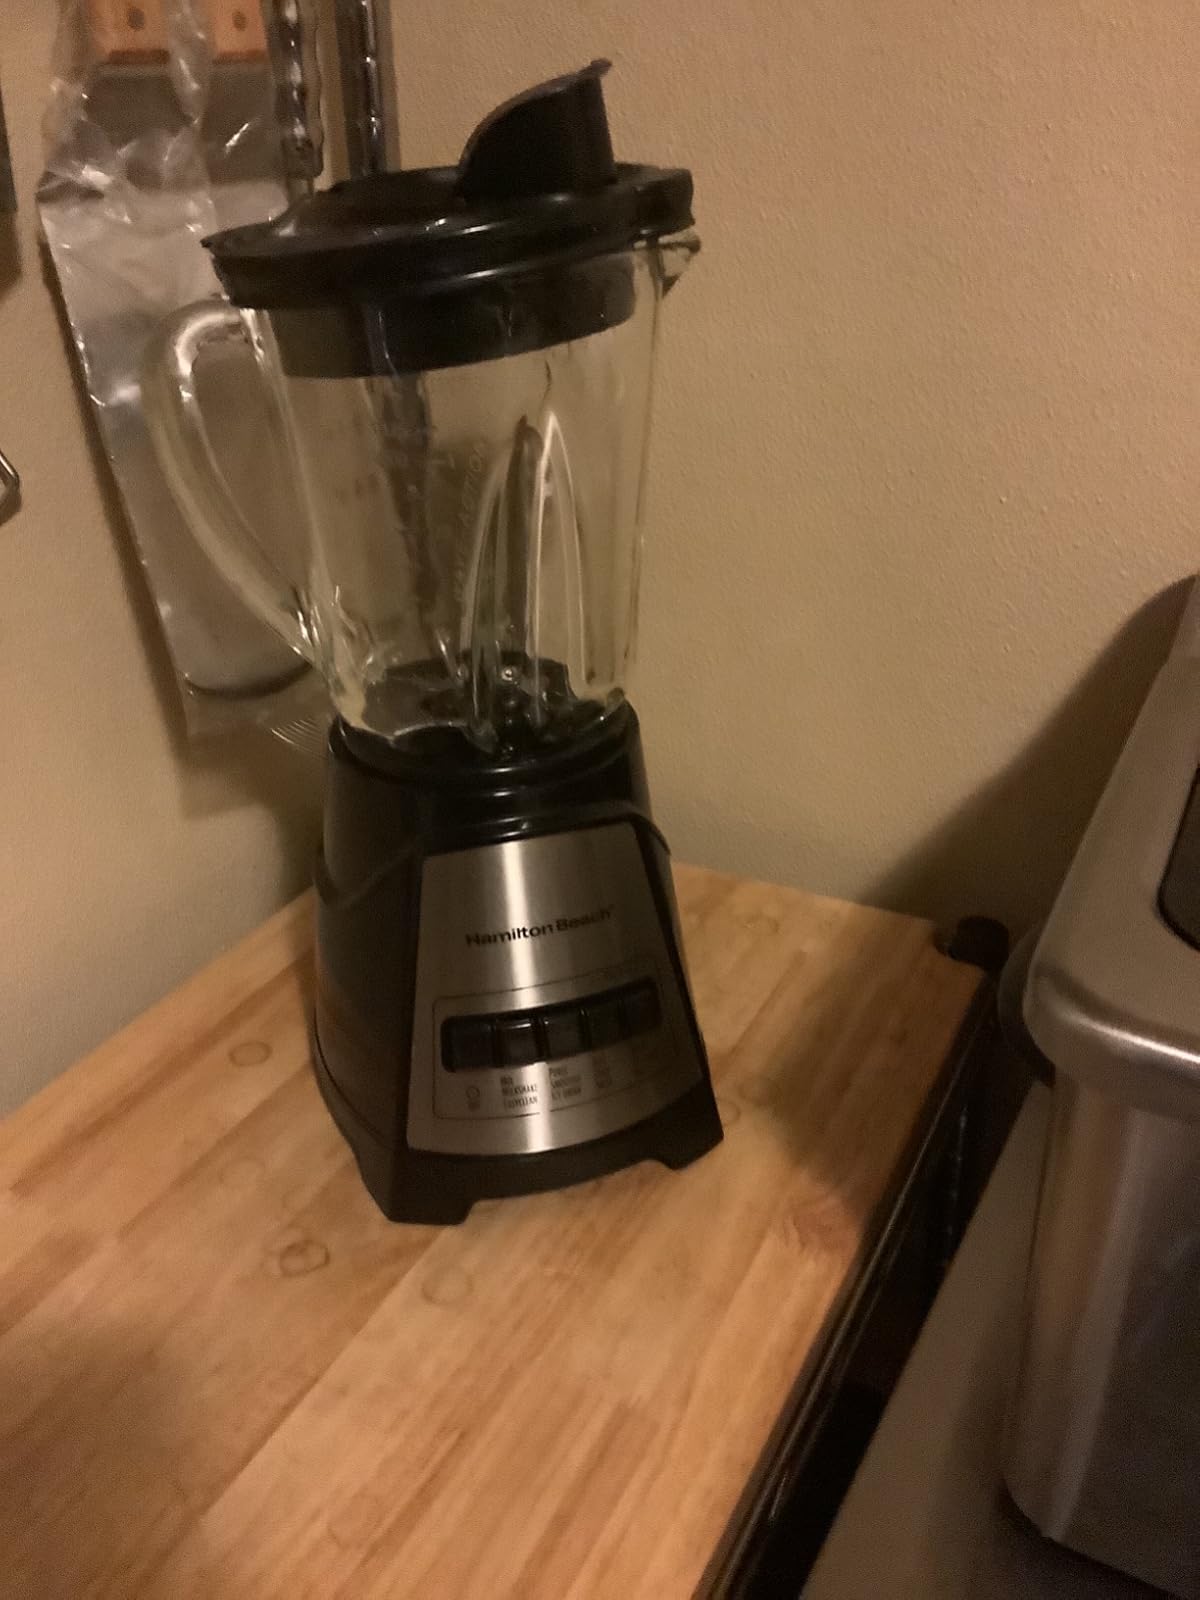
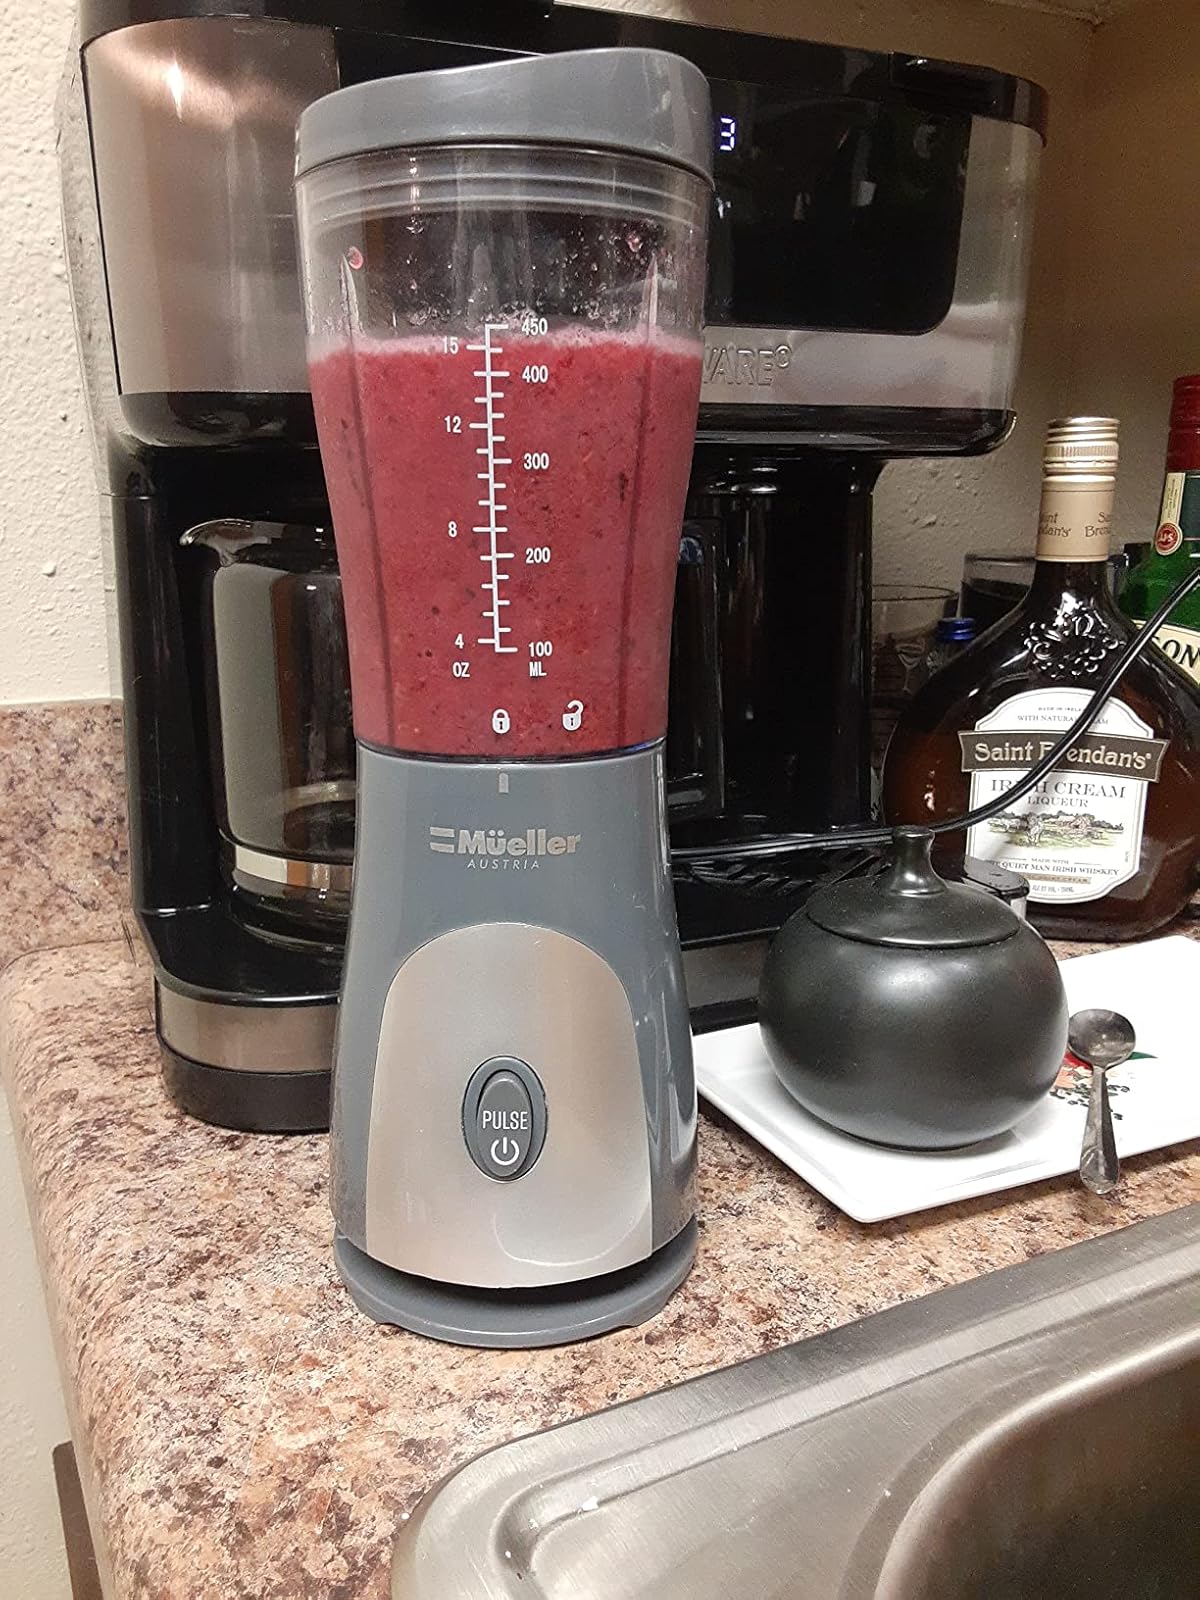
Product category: items_blender
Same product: no